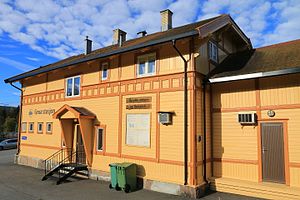
Grua
Grua er en by i Lunner kommune i Innlandet fylke i Norge. Byen har 1.532 indbyggere per 1. januar 2016, og ligger omtrent seks kilometer sydøst for kommunecenteret Roa og ca. 54 kilometer nord for Oslo. Det er et gammelt grubeområde, deraf navnet.